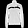
Label: Coat